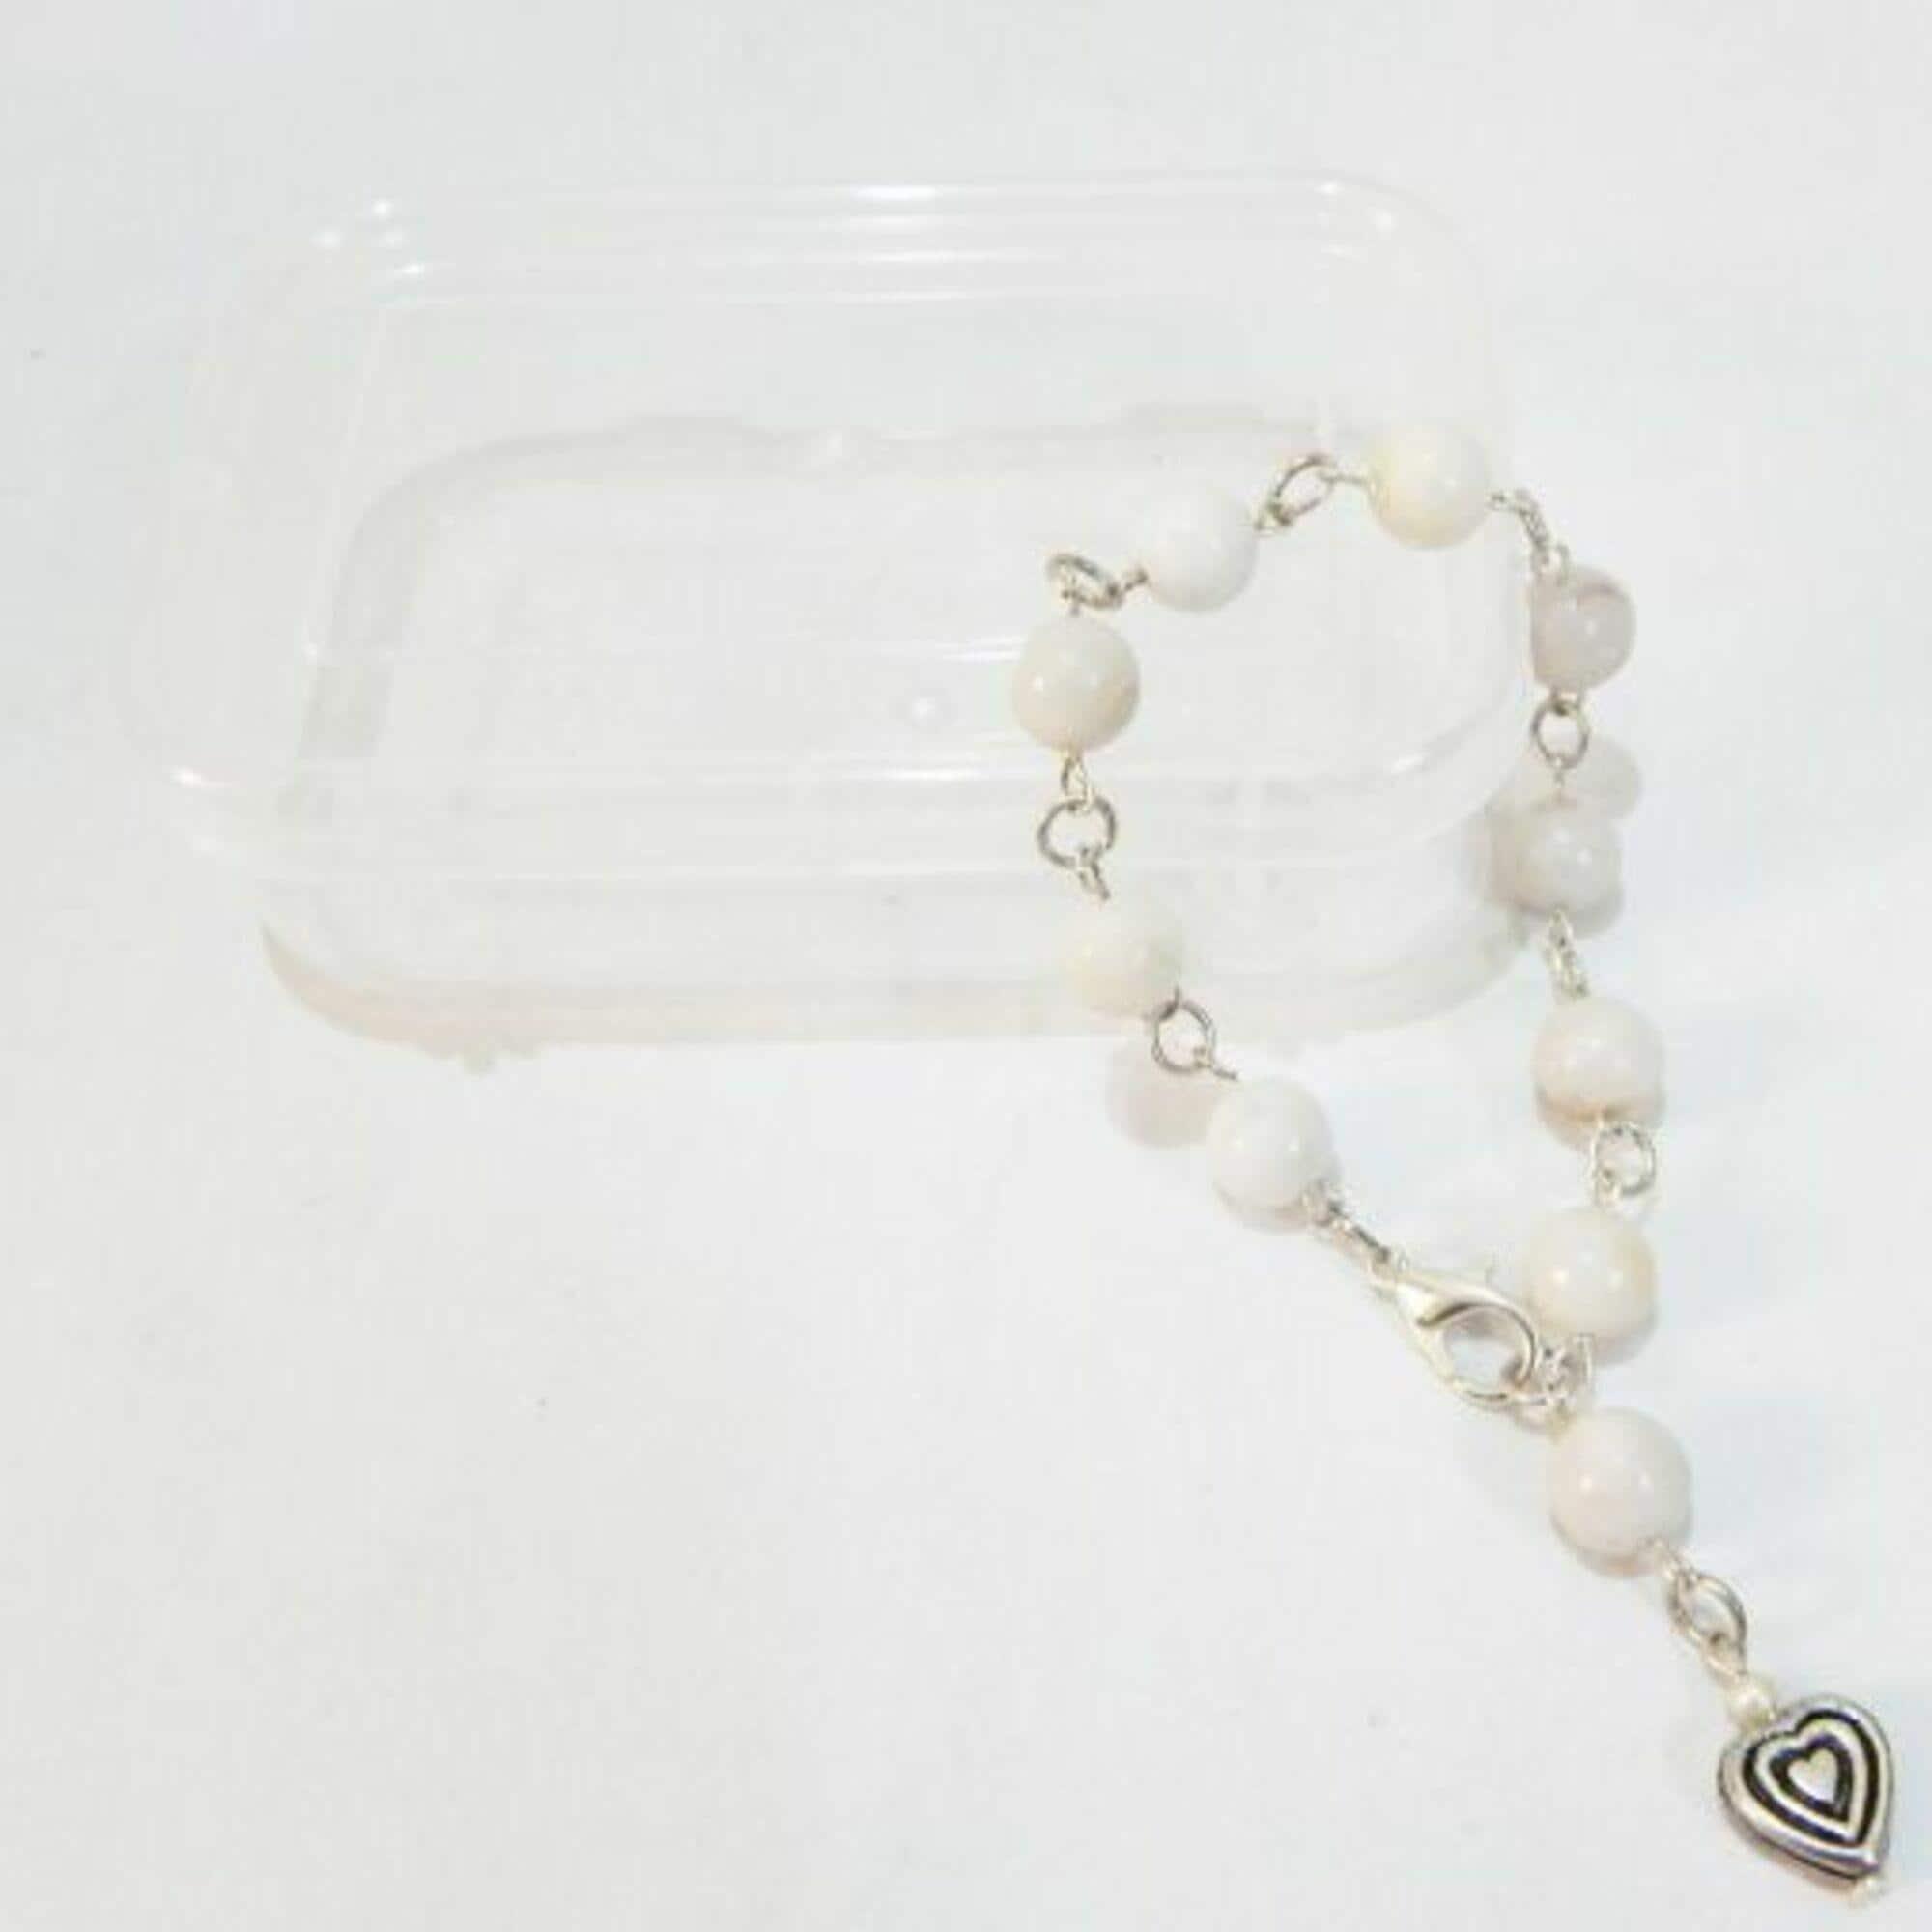
Jaya Vision Jewelry Gemstone White Agate Beads with Charms Bracelet
Type: Bracelets
Brand: JAYA VISION ENTERPRISES
Price: Rs. 500
 White Agate Bracelet for Crown Chakra.White Agate Tumble and White Agate Beads with Copper metal beads with Gold Polish.White Agate makes you naturally optimistic, brings positive qualities to you that you want to see in others.Helps in vision and energy levels.